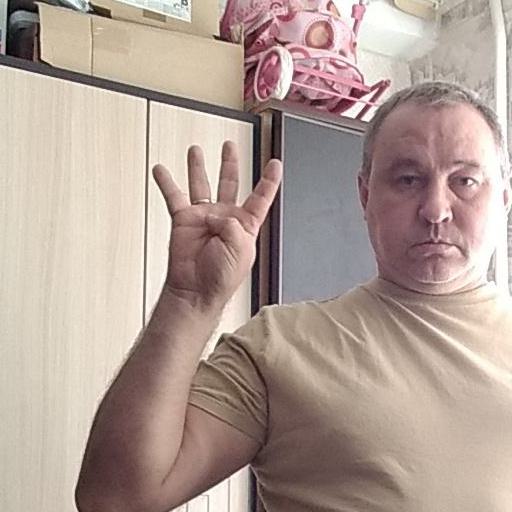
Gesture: four